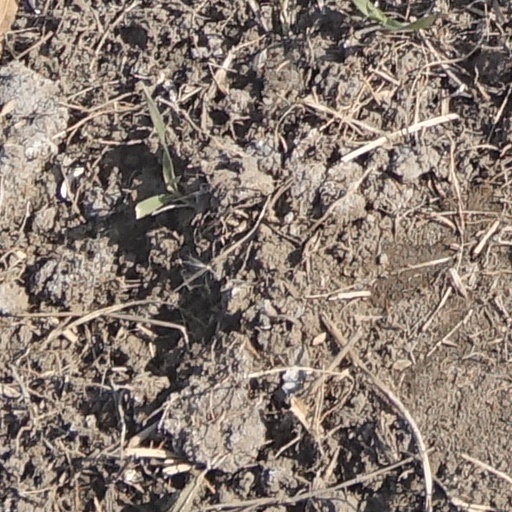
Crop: wheat